Northern Tablelands

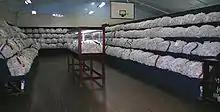
Wool display, Walcha show.

Australian Aboriginals have lived on the tablelands for tens of thousands of years. Prior to colonisation there were several language groups in the region, included the Anaiwan language. The indigenous population of the tablelands has been estimated to be 1,100 to 1,200 at the time of colonisation, but was reduced to perhaps 400 by the 1890s.